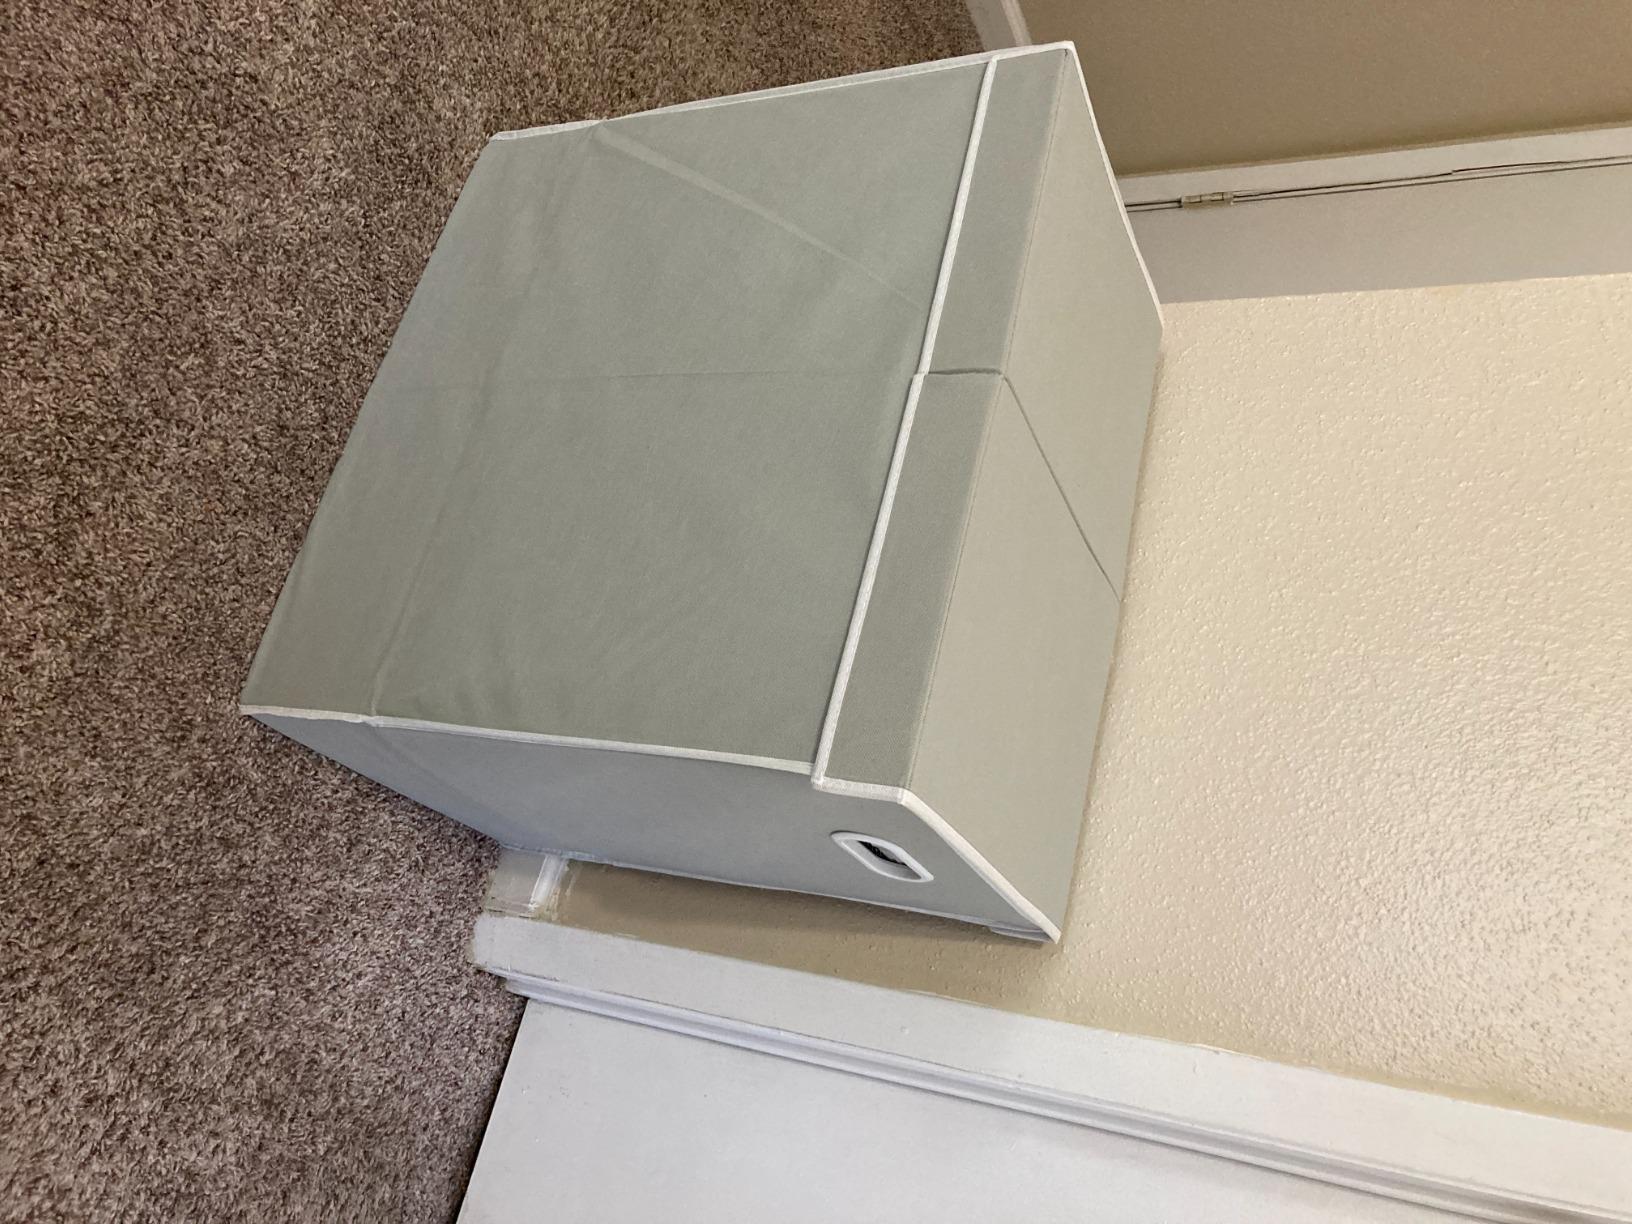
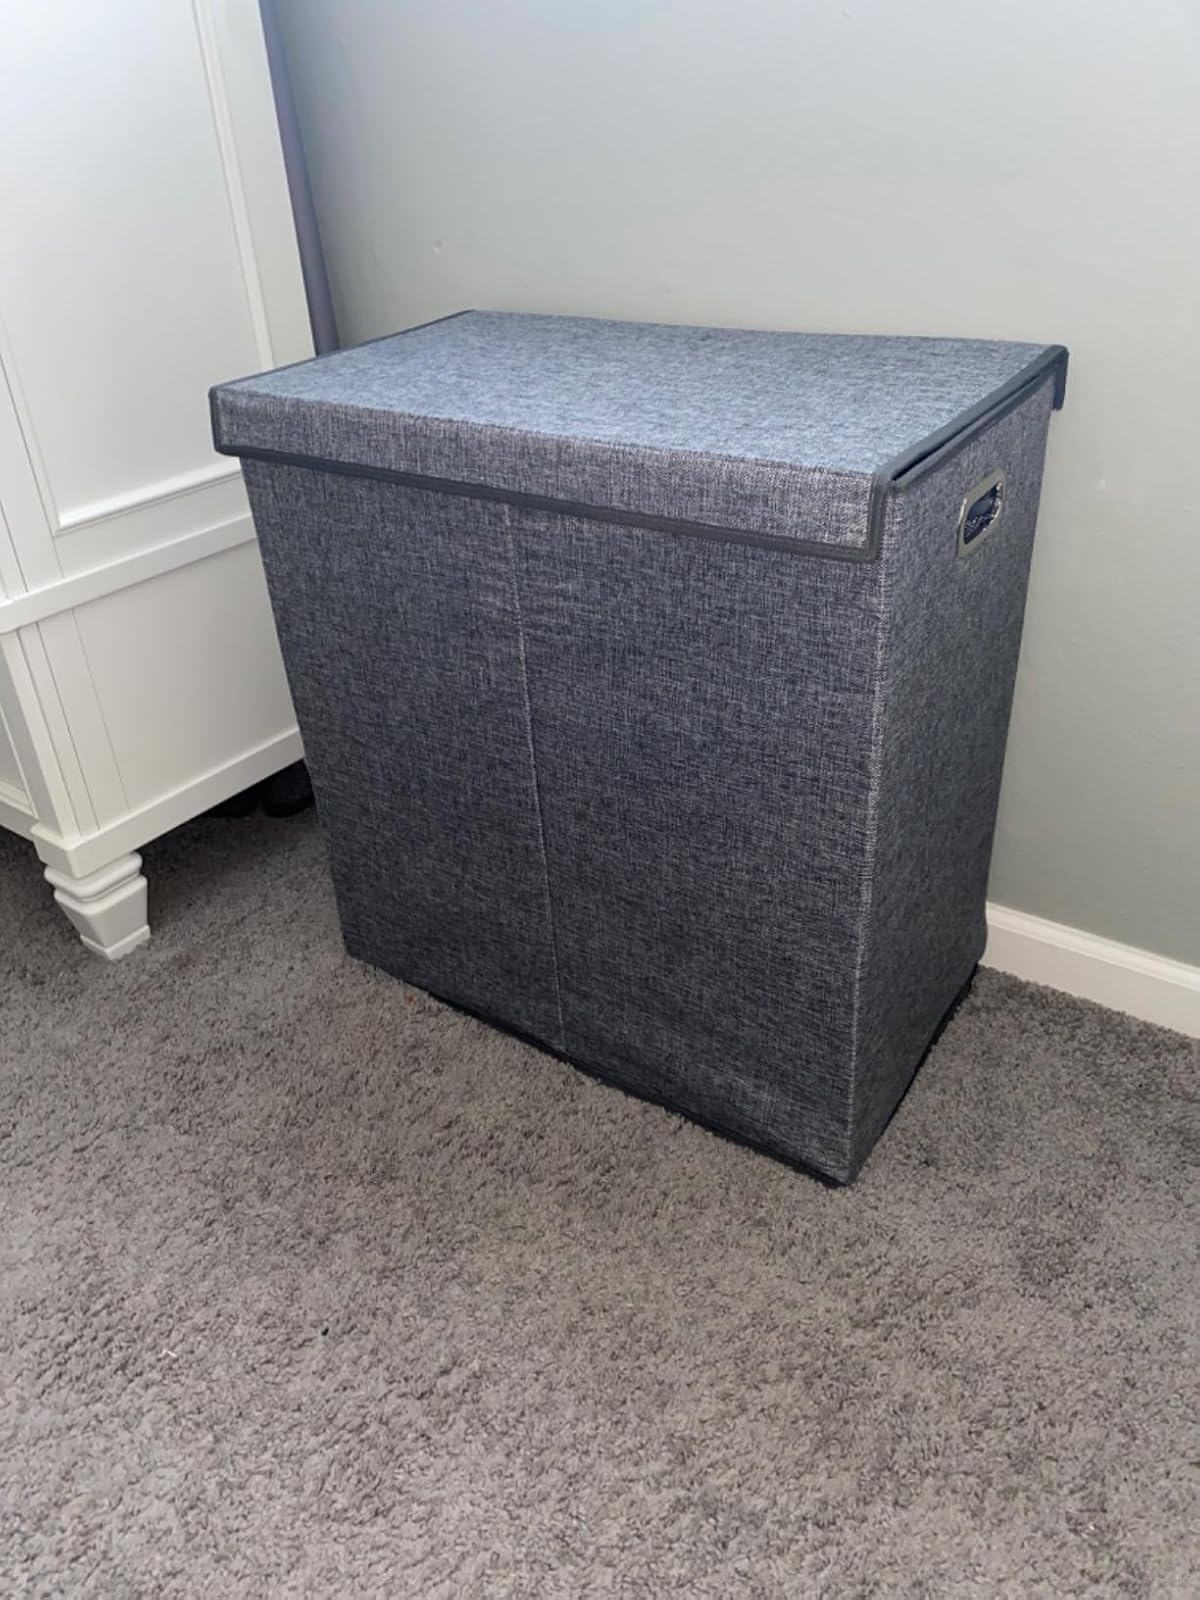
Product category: items_hamper
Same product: no